Hippocratic Oath

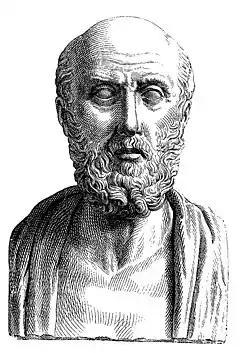
The Greek physician Hippocrates (460–370 BC), to whom the oath is traditionally attributed, though most modern scholars challenge that attribution.

The original oath was written in Ancient Greek, between the fifth and third centuries BC. Although it is traditionally attributed to the Greek doctor Hippocrates and it is usually included in the Hippocratic Corpus, modern scholars do not regard it as having been written by Hippocrates himself. The oldest manuscript containing the oath dates to roughly the 10th–11th century, held in the Vatican Library, although papyrus fragments of the oath have been found as early as the 3rd century AD.